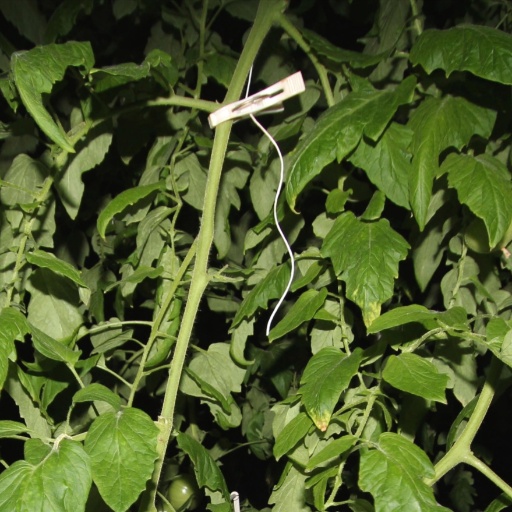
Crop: tomato